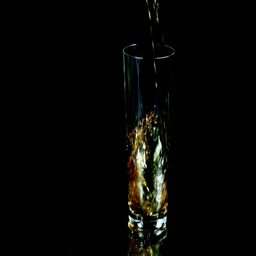
filling up a glass with coke in slow motion